Musashimaru Kōyō

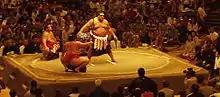
Musashimaru's ring entering ceremony at the May 2002 sumo tournament

In 1999, with Akebono and Takanohana both struggling with injury and loss of form, Musashimaru suddenly came alive with two consecutive tournament wins in March and May 1999 to earn promotion to "yokozuna". There was little of the controversy that surrounded previous promotion drives by foreign wrestlers such as Konishiki, and Musashimaru's record of never having missed a bout in his career was praised by the Yokozuna Deliberation Council. After a respectable 12–3 performance in his "yokozuna" debut, he won two further titles that year. However, in January 2000 he had to pull out of the tournament with an injury on the fourth day, bringing to an end his record run of 55 consecutive tournaments with a majority of wins, dating from his 6–1 score in the "makushita" division in November 1990. This "kachi-koshi" run ended just one tournament short of Kitanoumi's top division record. Akebono returned to form in 2000, and Musashimaru was also sidelined with injury in May. He won just one title that year, in September, although it was one of his most impressive results as he won his first 14 matches, just failing on the last day to become the first wrestler in four years to win with a perfect record. In 2001, although he did not have the injury problems of the previous year, he lost two playoffs to Takanohana in January and May, and had a mere 9–6 record in September, giving away five "kinboshi" to "maegashira" ranked wrestlers, an all-time record for a single tournament. He had to wait until November 2001 for his ninth title. In 2002, with Takanohana sidelined through injury, Musashimaru was dominant. Although he missed most of the January 2002 tournament after injuring himself against Kyokushūzan on the third day, he won three tournaments that year, making 2002 his most successful year since 1999. His victory over the returning Takanohana in September 2002 was his twelfth and final championship and was also the last time either man would complete a tournament, making it the end of an era.